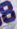
Number: 8